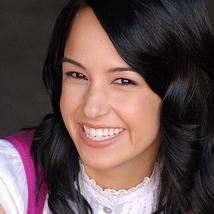
Age: 29